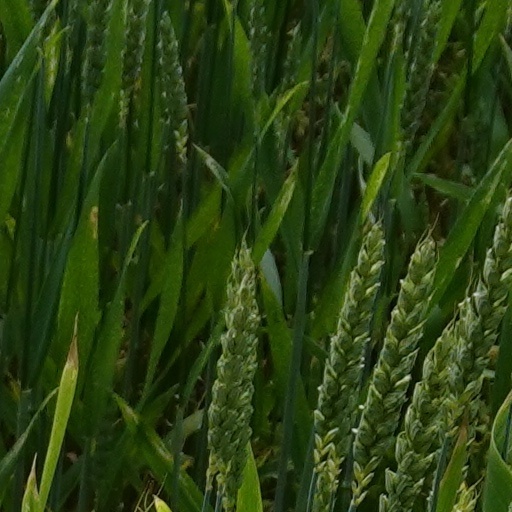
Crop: wheat